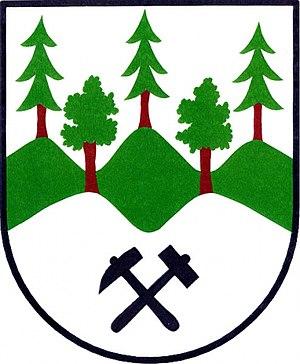
Strážné est une commune du district de Trutnov, dans la région de Hradec Králové, en République tchèque. Sa population s'élevait à 223 habitants en 2018.